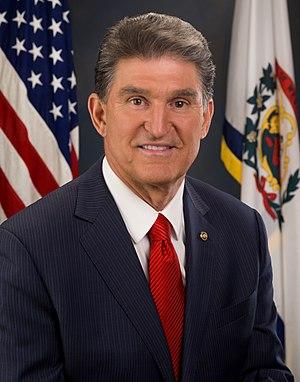
La Virginie-Occidentale est attachée aux États-Unis depuis le 20 juin 1863. Cette page dresse la liste des deux sénateurs qui représentent l'État au Congrès fédéral à partir de cette date.
Joseph Anthony Manchin III, dit Joe Manchin, né le 24 août 1947 à Farmington, est un homme politique américain, membre du Parti démocrate et sénateur de Virginie-Occidentale au Congrès des États-Unis depuis 2010. Il est auparavant gouverneur de Virginie-Occidentale de 2005 à 2010.